The Church of Jesus Christ of Latter-day Saints

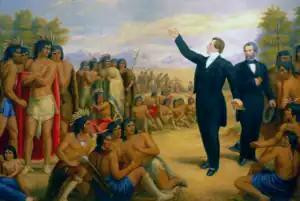
Artistic depiction of Joseph Smith preaching to Native Americans in Illinois

The LDS Church states it generally takes no partisan role in politics, but encourages its members to play an active role as responsible citizens in their communities, including becoming informed about issues and voting. The church maintains that the faith's values can be found among many political parties. It also generally does not take sides in global conflicts.